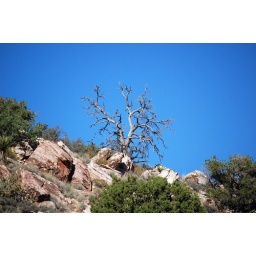
tree against sky